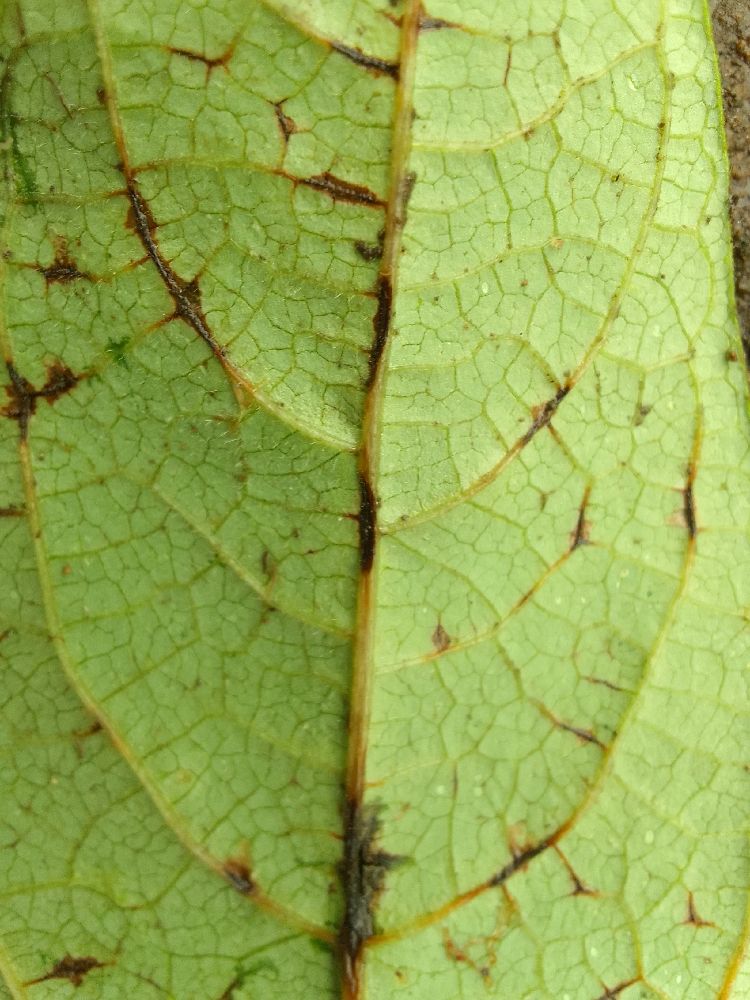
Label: anthracnose